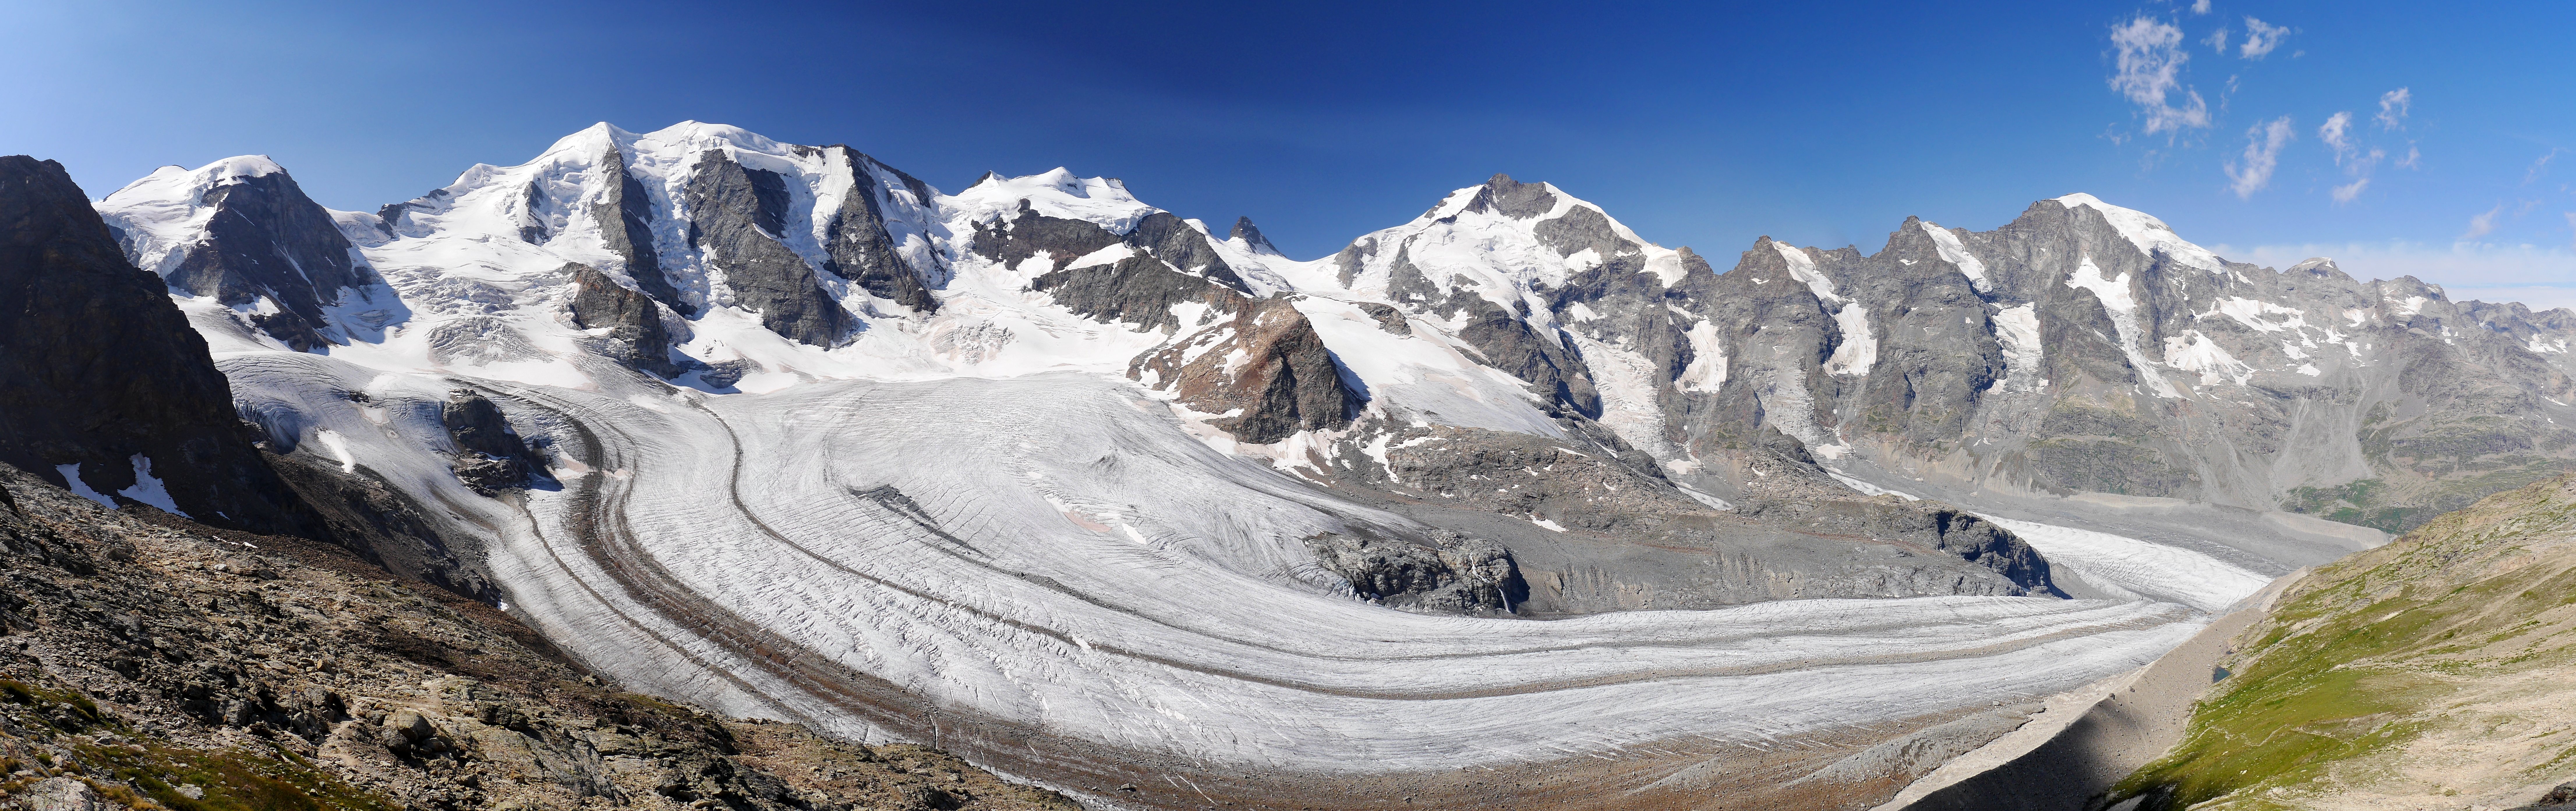
rock, wilderness, mountain, snow, view, valley, mountain range, ice, glacier, alpine, tourism, ridge, mountains, alps, scree, plateau, switzerland, cirque, viewpoint, moraine, engadin, landform, high alps, firn, rh tikon, graub nden, mountain pass, southeast switzerland, bernina group, piz palu, bernina, svizzera, piz morteratsch, bella vista, morteratsch glacier, ice flow, pers glacier, diavolezza, glacier flow, geographical feature, mountainous landforms, geological phenomenon, bernina panorama, pz bernina